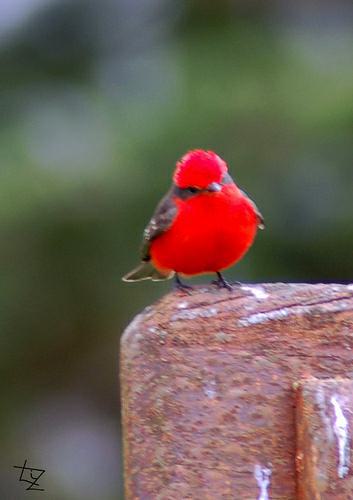
A photo of a vermilion flycatcher